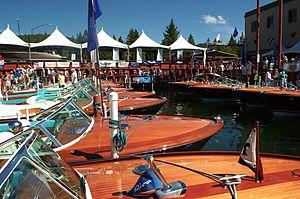
Le Riva Aquarama est le bateau à moteur le plus luxueux construit par le chantier italien Riva.